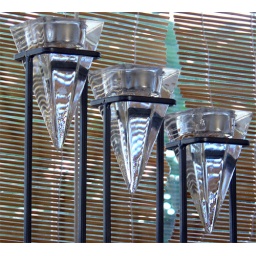
Silly candle thing in our window that came with the house and has never been used.